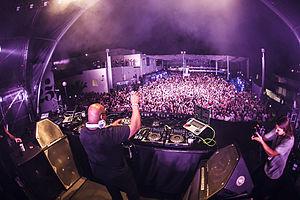
Le Space est une célèbre boite de nuit d'Ibiza. Elle a été nommée Best Global Club aux International Dance Music Awards en 2005 puis encore en 2006. D'une façon plus générale, elle est considérée comme le club nᵒ 1 au monde par les amateurs d'EDM et apparaît à ce titre début 2016 en première place du sondage de DJ Magazine dans « le classement des 100 meilleurs clubs » mondiaux puis pour le classement publié en 2017 alors que le lieu ferme en octobre de l'année précédente. Finalement cette discothèque est classée dans le magazine sept fois nᵒ 1 en dix ans.